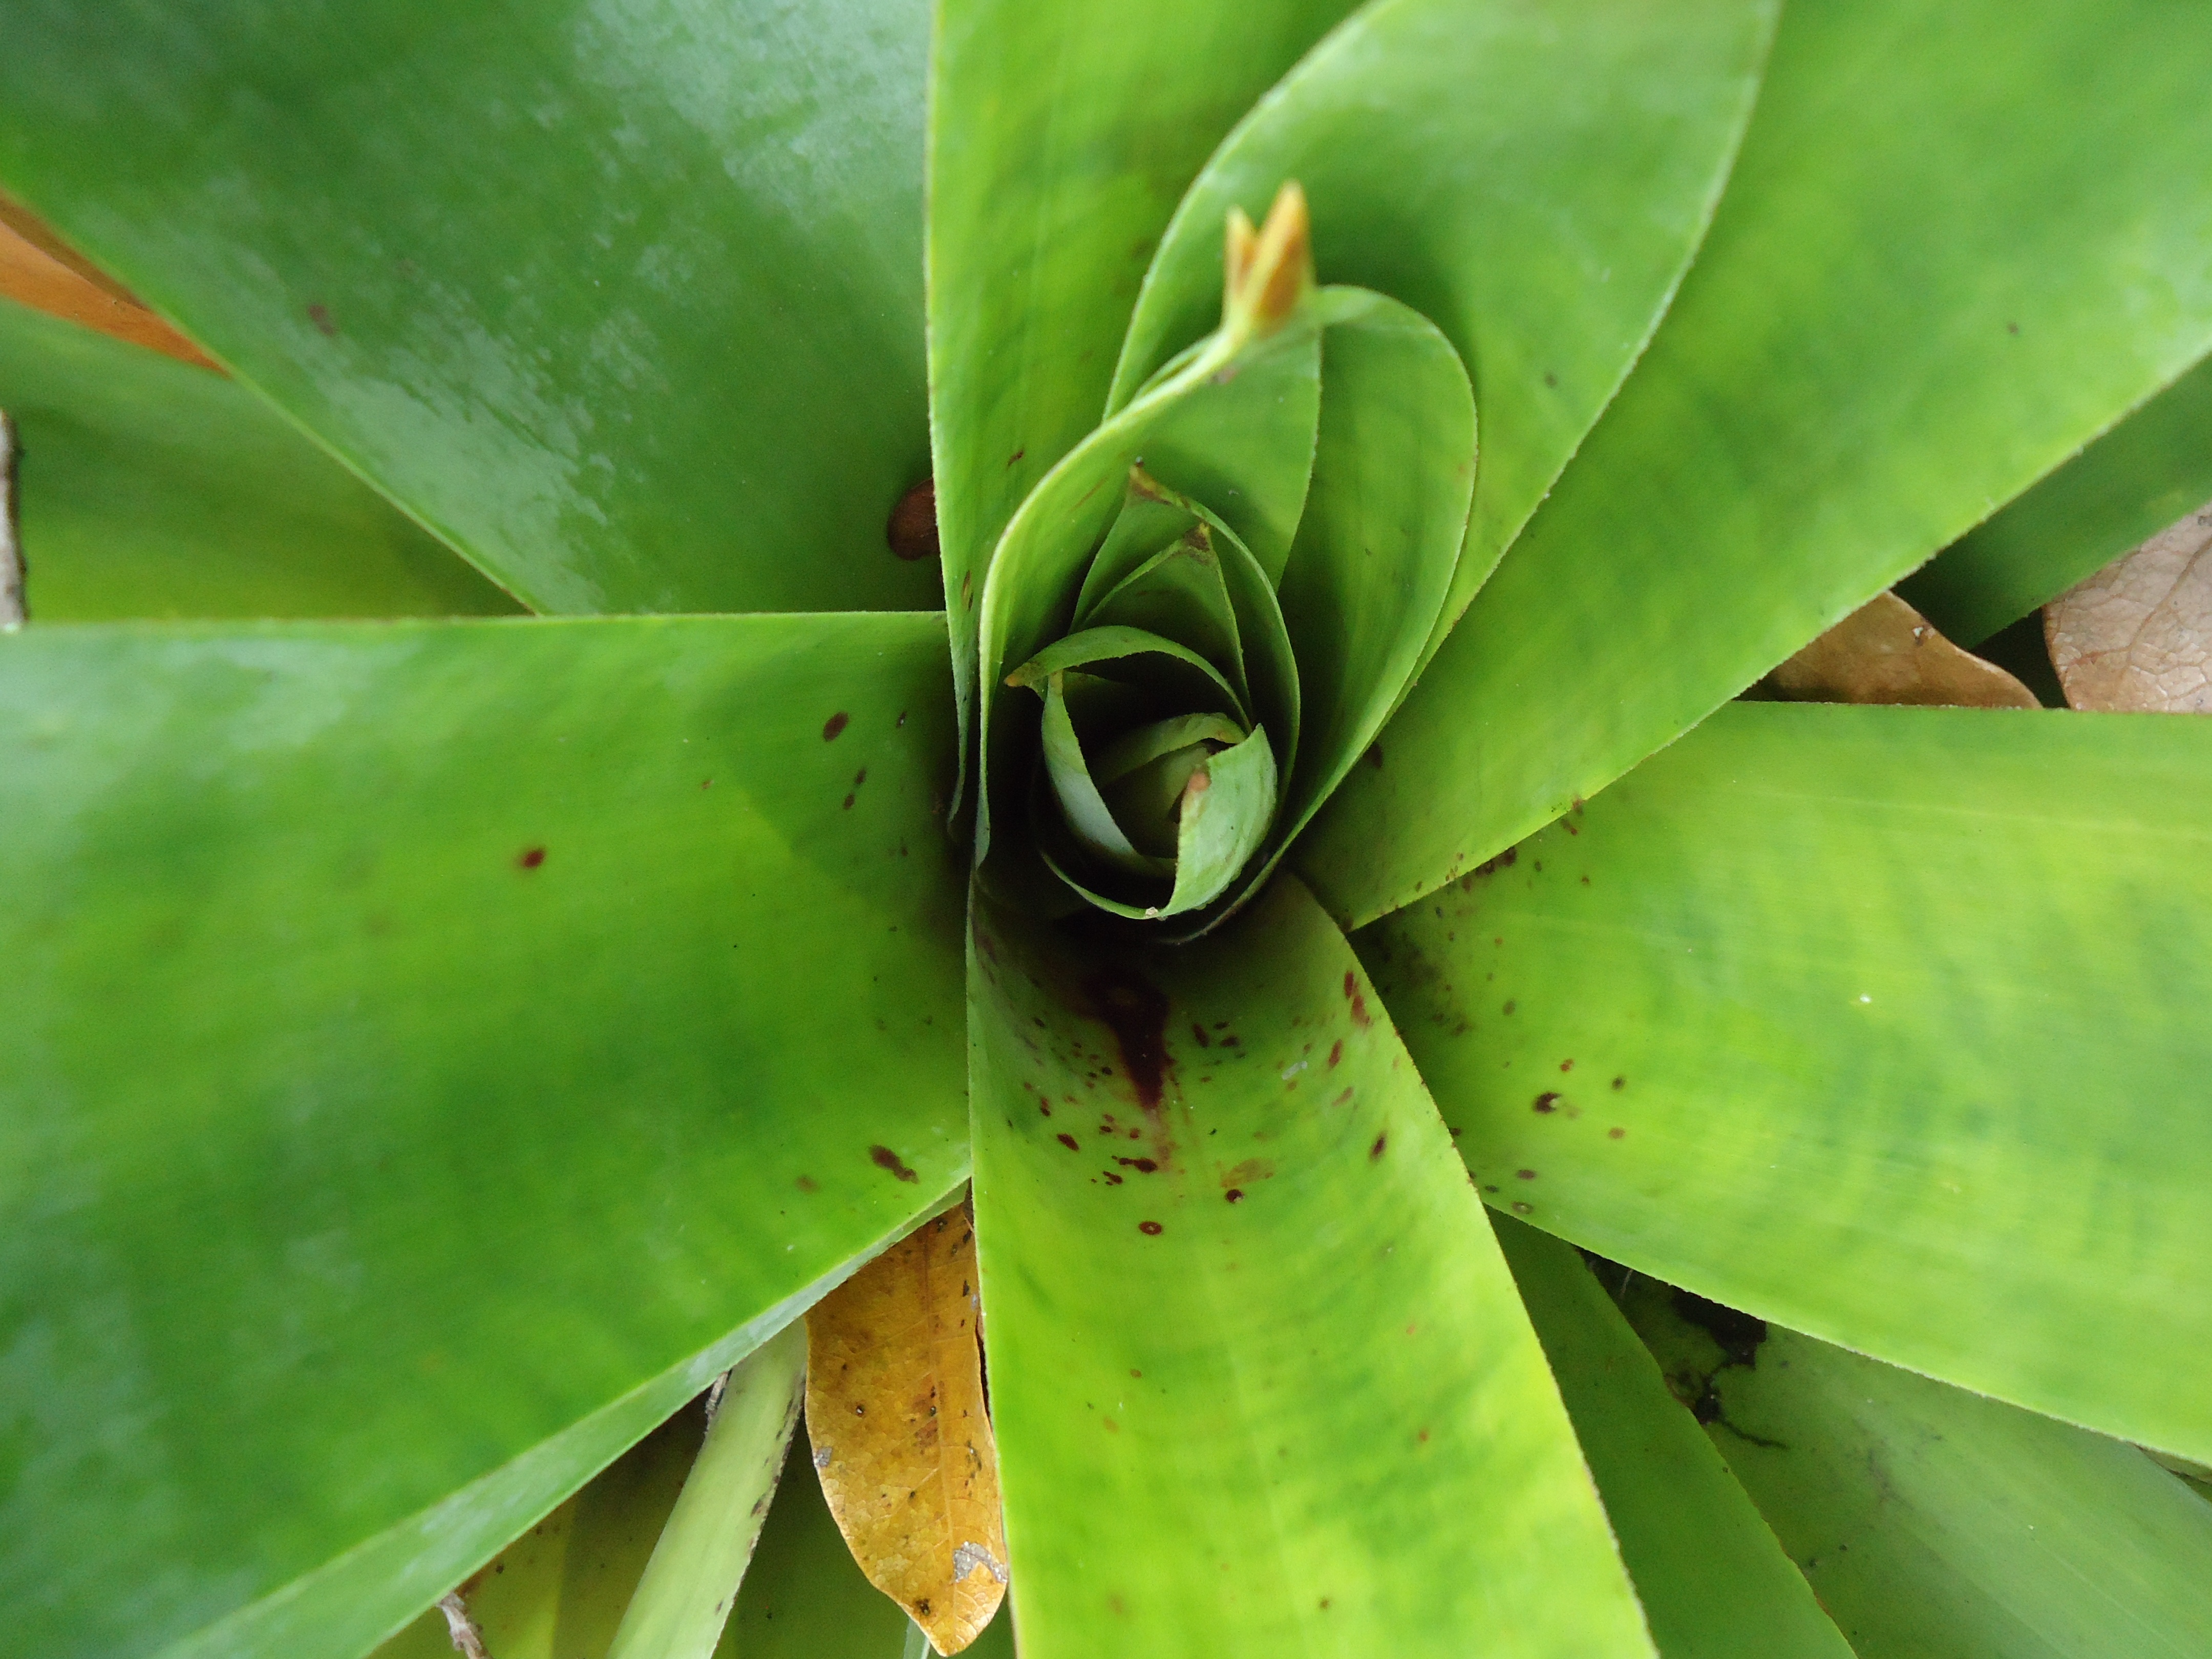
nature, plant, leaf, flower, green, botany, flora, close up, aloe, agave, macro photography, flowering plant, plant stem, land plant